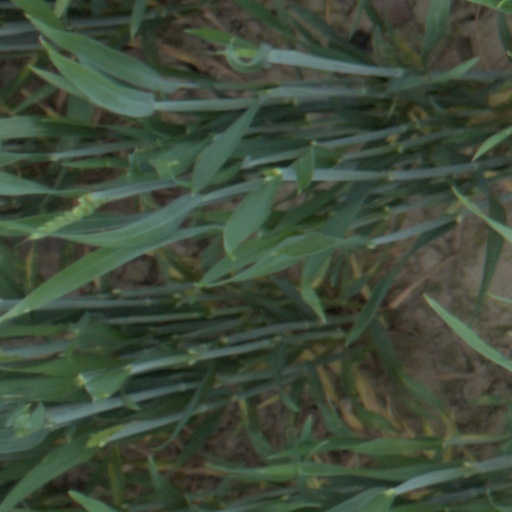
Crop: wheat